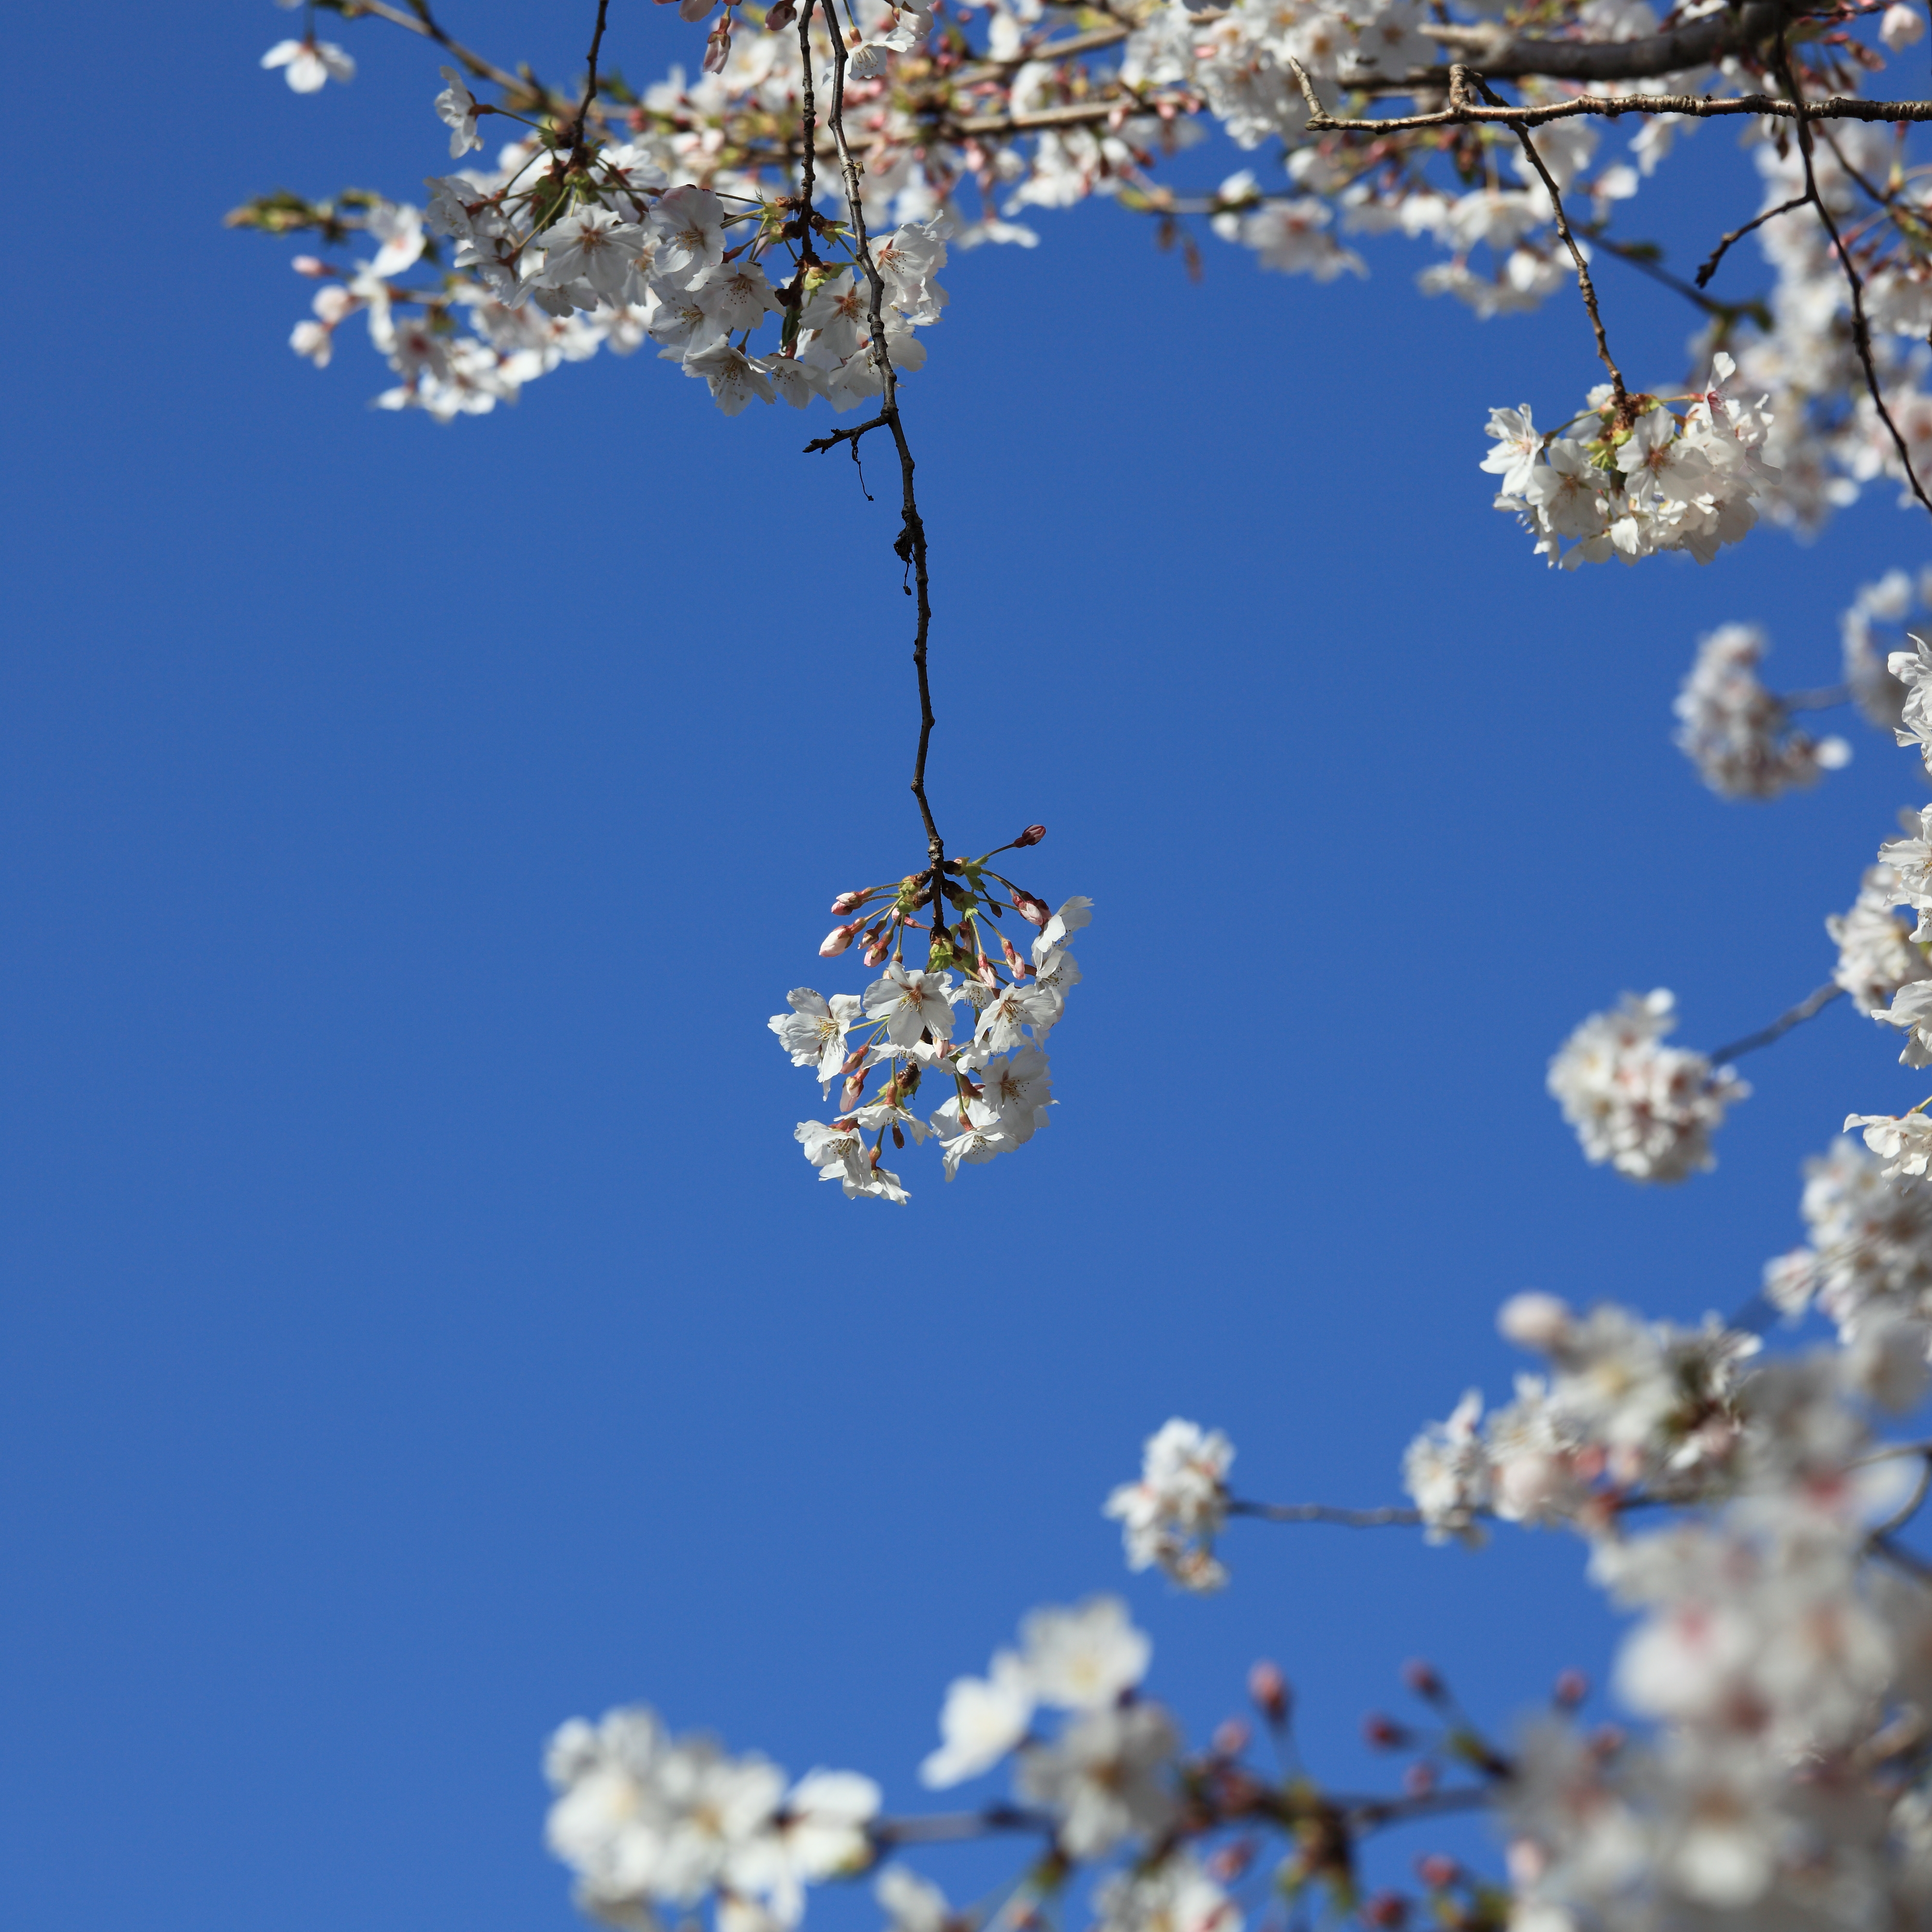
tree, nature, branch, blossom, plant, sky, sunlight, leaf, flower, frost, spring, high, blue, flora, season, cherry blossom, twig, 5d, sakura, hires, markii, cherry, hi, res, resolution